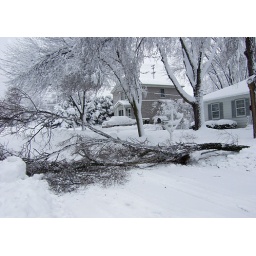
DECEMBER 9, 2009 - MADISON, WI. Large tree branch blocks the road in the Spring Harbor neighborhood of Madison.